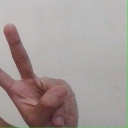
अक्षर: ऐ